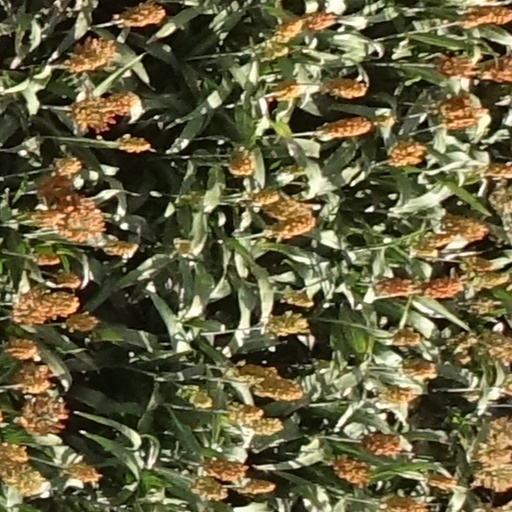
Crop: sorghum